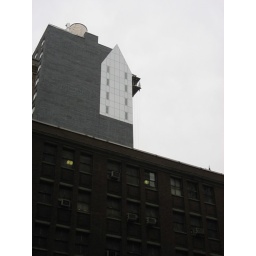
house in the sky